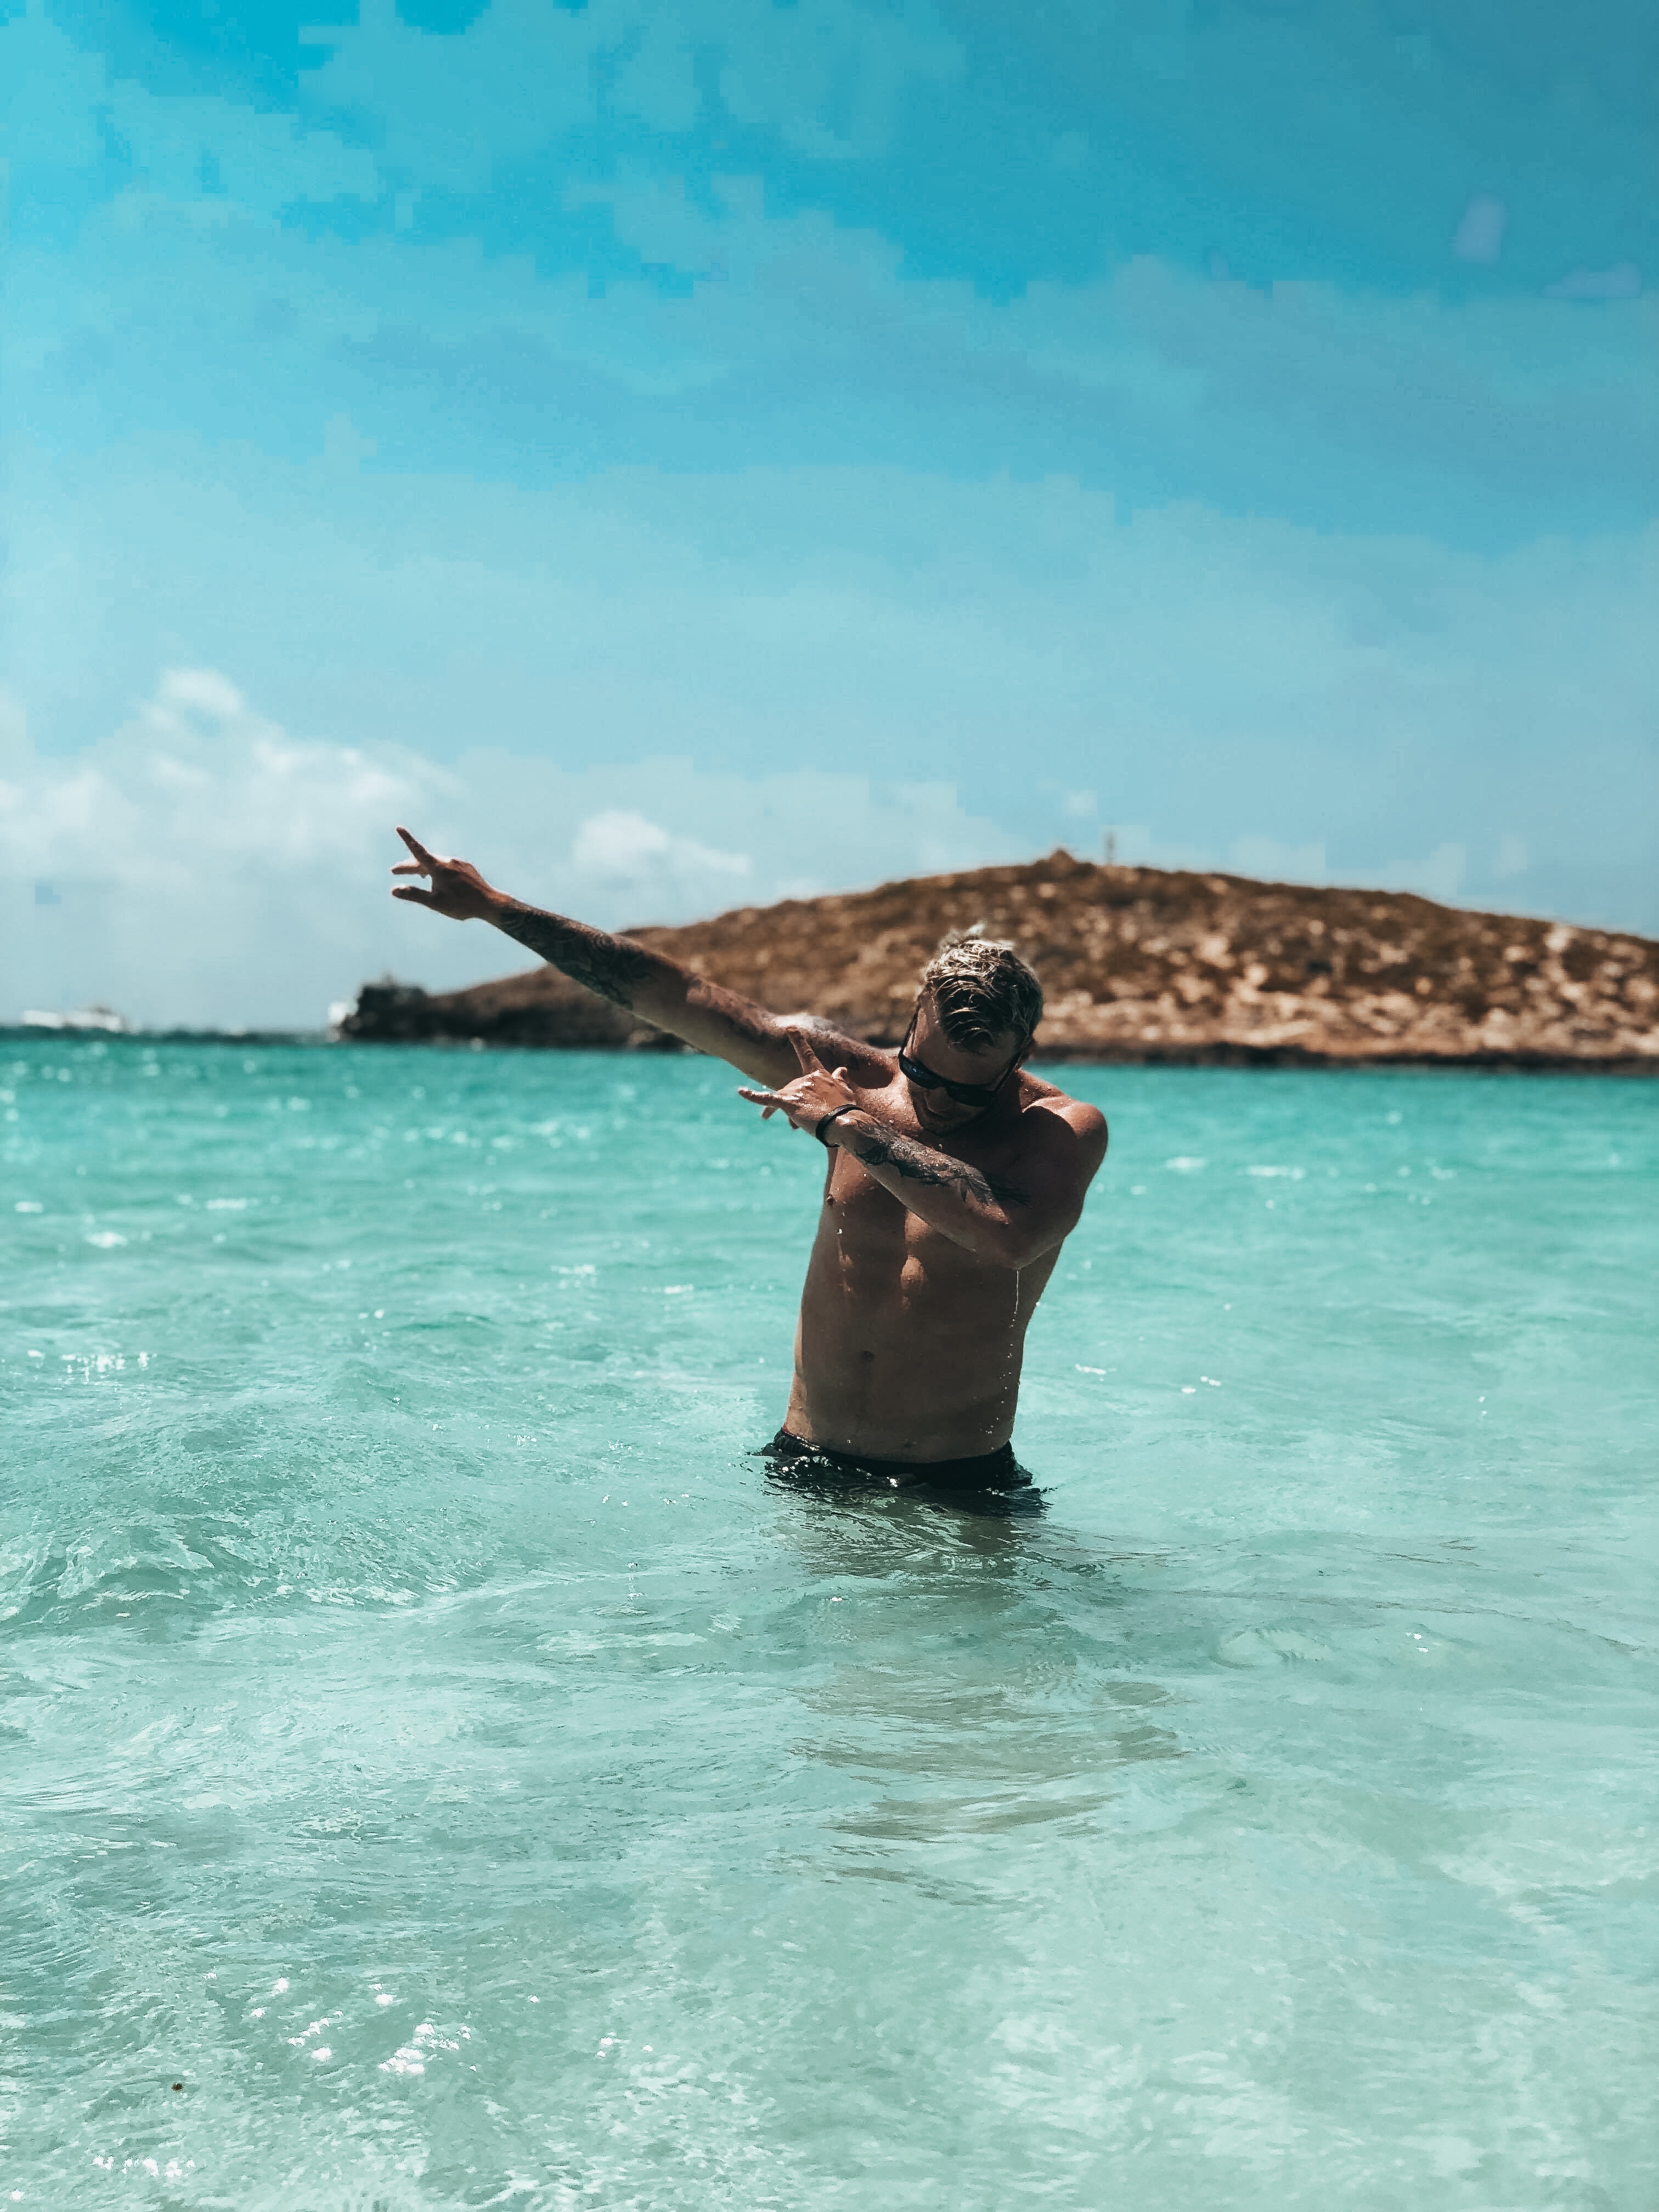
vacation, sea, fun, water, ocean, tropics, summer, sky, caribbean, island, leisure, coastal and oceanic landforms, snorkeling, lagoon, recreation, beach, tourism, cay, holiday, travel